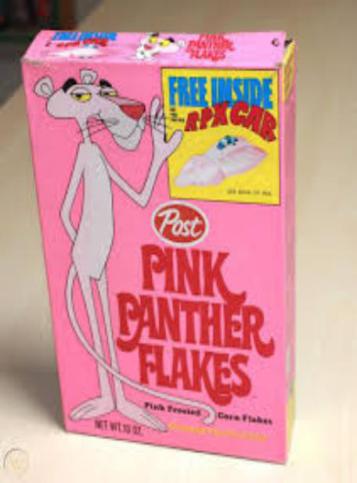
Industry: Leisure